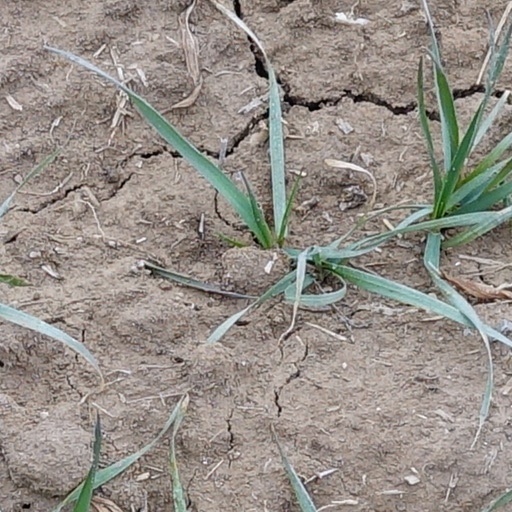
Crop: wheat